Iwamoto-ji

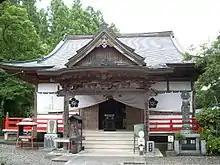
Hondō of Iwamoto-ji

is a Chisan Shingon temple in Shimanto, Kōchi Prefecture, Japan. Temple 37 on the Shikoku 88 temple pilgrimage, the deities that are worshipped at this temple are Fudō Myō-ō, Shō Kannon, Amida Nyōrai, Yakushi Nyorai, and Jizō Bosatsu. The temple is said to have been founded by Gyōki during 729–749.